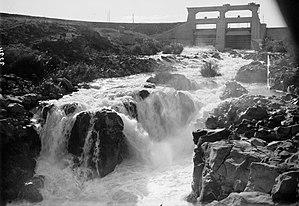
Le plan de dérivation des sources du Jourdain est un projet élaboré par la Ligue arabe visant à dériver le Hasbani et le Banias, deux affluents du Jourdain, afin qu'ils ne se déversent pas dans le lac de Tibériade. L'objectif de ce plan d’ingénierie hydraulique est de réduire le potentiel de développement d'Israël, dans le contexte du conflit israélo-arabe. En effet, depuis 1953, Israël a initié un vaste projet d'irrigation, l'aqueduc national d'Israël, visant à transférer les ressources hydriques du nord du pays vers le sud, beaucoup plus aride. Le plan de dérivation est approuvé par la Ligue arabe en 1964 mais des bombardements menés par l'aviation israélienne sur la Syrie en avril 1967 portent un coup d'arrêt au projet.